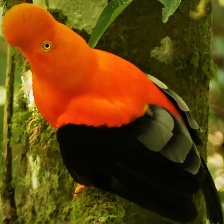
Species: COCK OF THE  ROCK
Scientific name: RUPICOLA